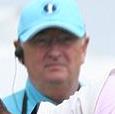
Age: 29